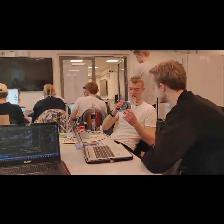
Label: Human